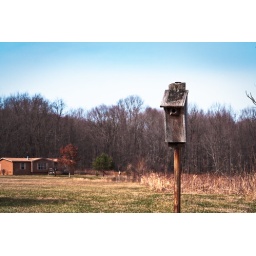
bird house, with guest house in the background